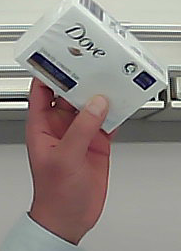
Product: dove_soap